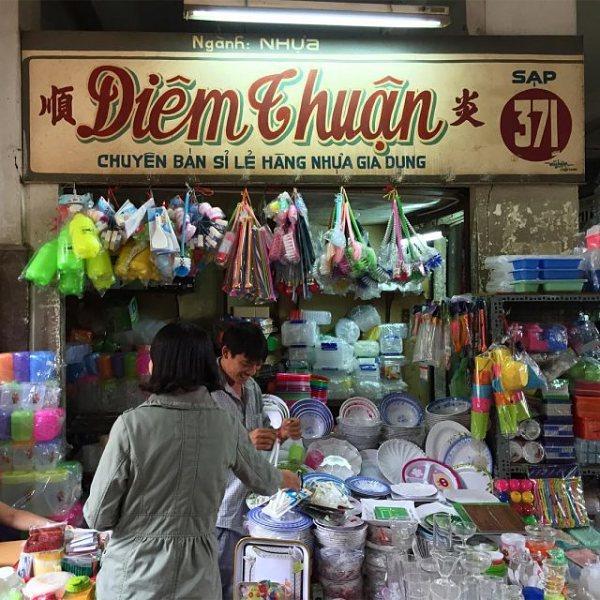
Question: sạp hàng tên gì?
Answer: diêm thuận